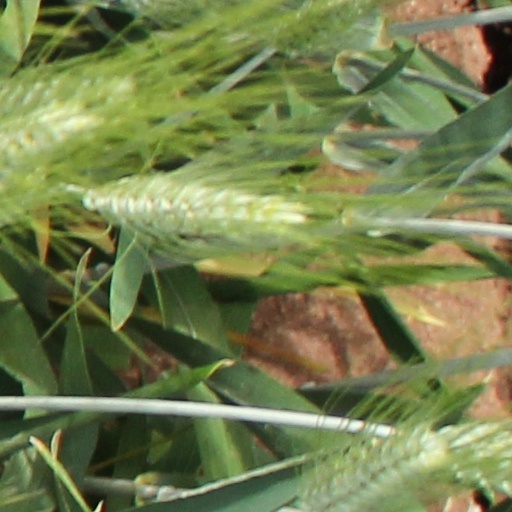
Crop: wheat